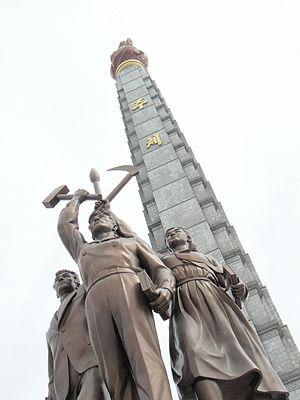
L'histoire du communisme recouvre l'ensemble des évolutions de ce courant d'idées et, par extension, celle des mouvances et des régimes politiques qui s'en sont réclamés. Le communisme se développe principalement au XXᵉ siècle, dont il constitue l'une des principales forces politiques : à son apogée, durant la seconde moitié du siècle, un quart de l'humanité vit sous un régime communiste.